Der glorreiche Augenblick

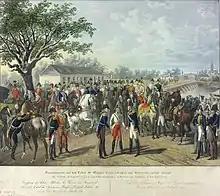
The Congress of Vienna

"Der glorreiche Augenblick" was written for the opening of the Congress of Vienna after the end of the Napoleonic Wars.